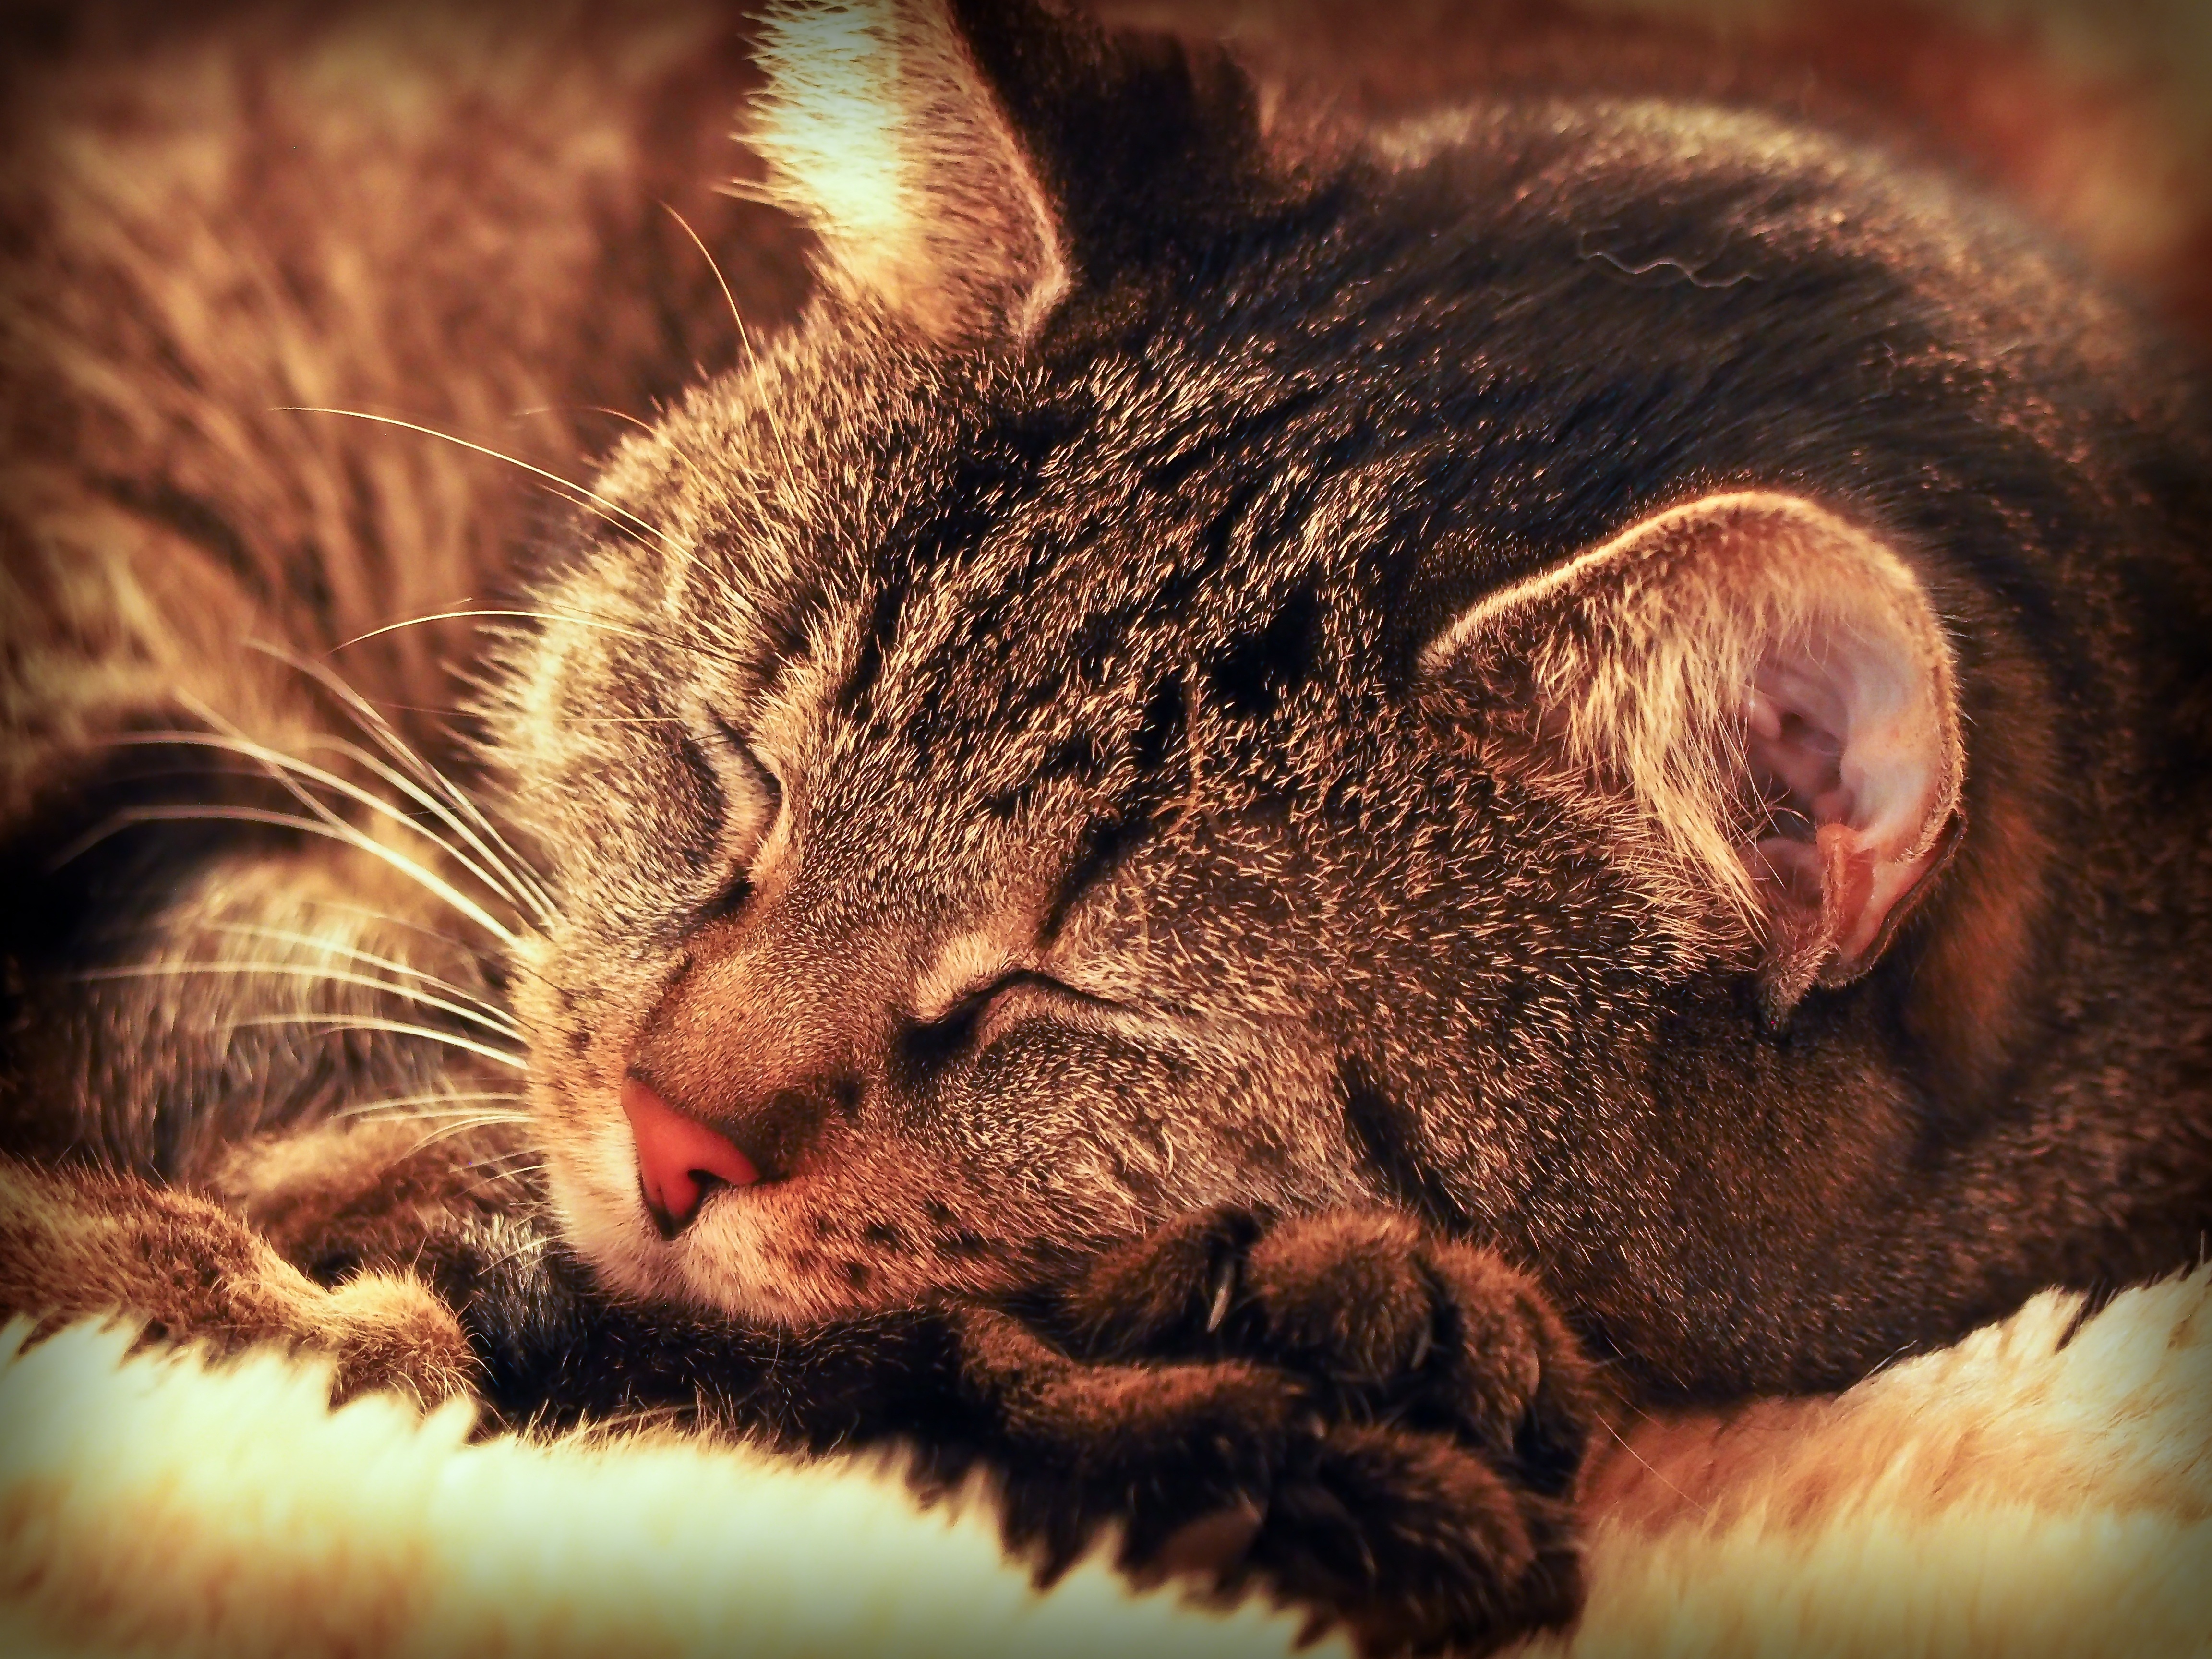
animal, pet, kitten, cat, mammal, rest, fauna, yawn, close up, nose, whiskers, sleep, snout, adidas, vertebrate, domestic cat, tabby cat, wild cat, small to medium sized cats, cat like mammal